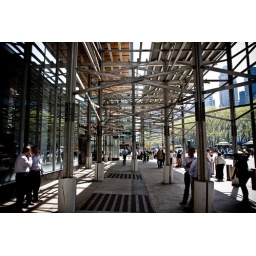
2010.04.08Some scaffolding outside an office building around the Flatiron building.